Don John of Austria (opera)

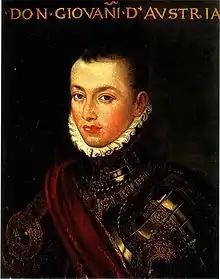
A portrait of the historical figure John of Austria

Don John of Austria is a ballad opera in three acts by Isaac Nathan to a libretto